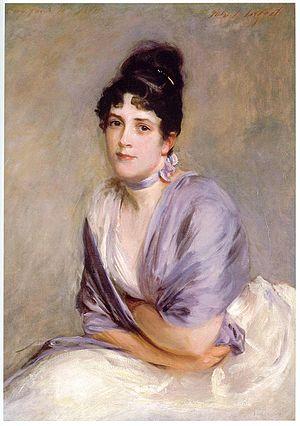
Cet article établit une liste de tableaux de John Singer Sargent, peintre américain né le 12 janvier 1856 à Florence et mort le 14 avril 1925 à Londres. Au long de sa carrière, Sargent a vécu essentiellement en Europe, où il a réalisé environ 900 peintures à l'huile et plus de 2 000 aquarelles, ainsi que de nombreux dessins au crayon et au fusain. La plupart de ses huiles sur toile sont des portraits.